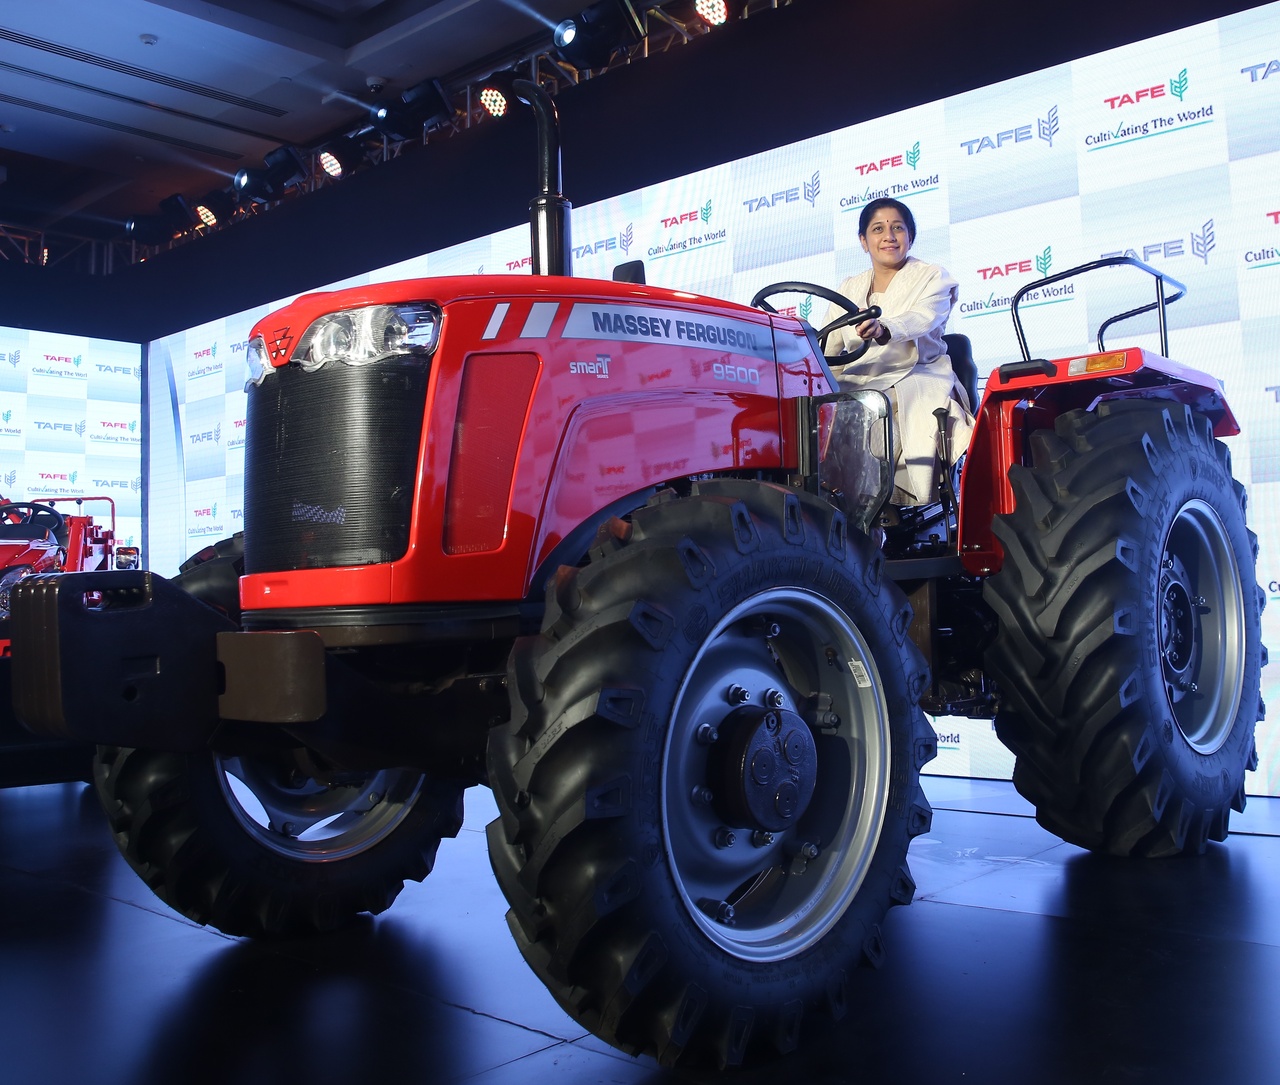
TAFE Chairman &amp; CEO, Ms. Mallika Srinivasan on a MF 9500 SMART tractor at the launch of the MF 'SMART' tractor series and MF 6028 Premium Utility Compact tractor.